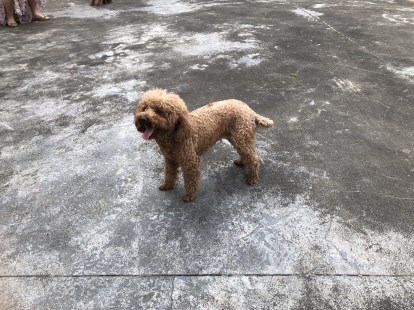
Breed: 7449-n000128-teddy